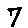
Label: 7